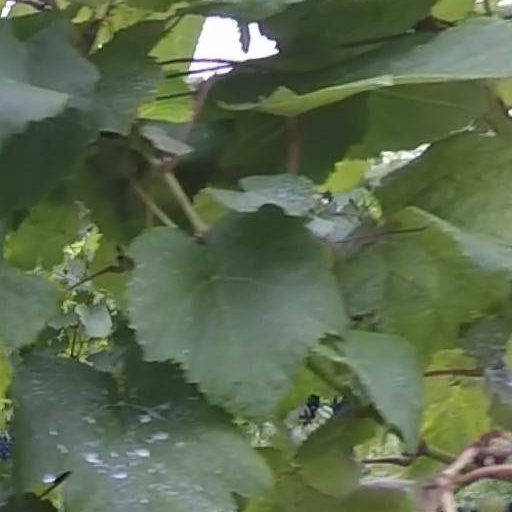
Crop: grape